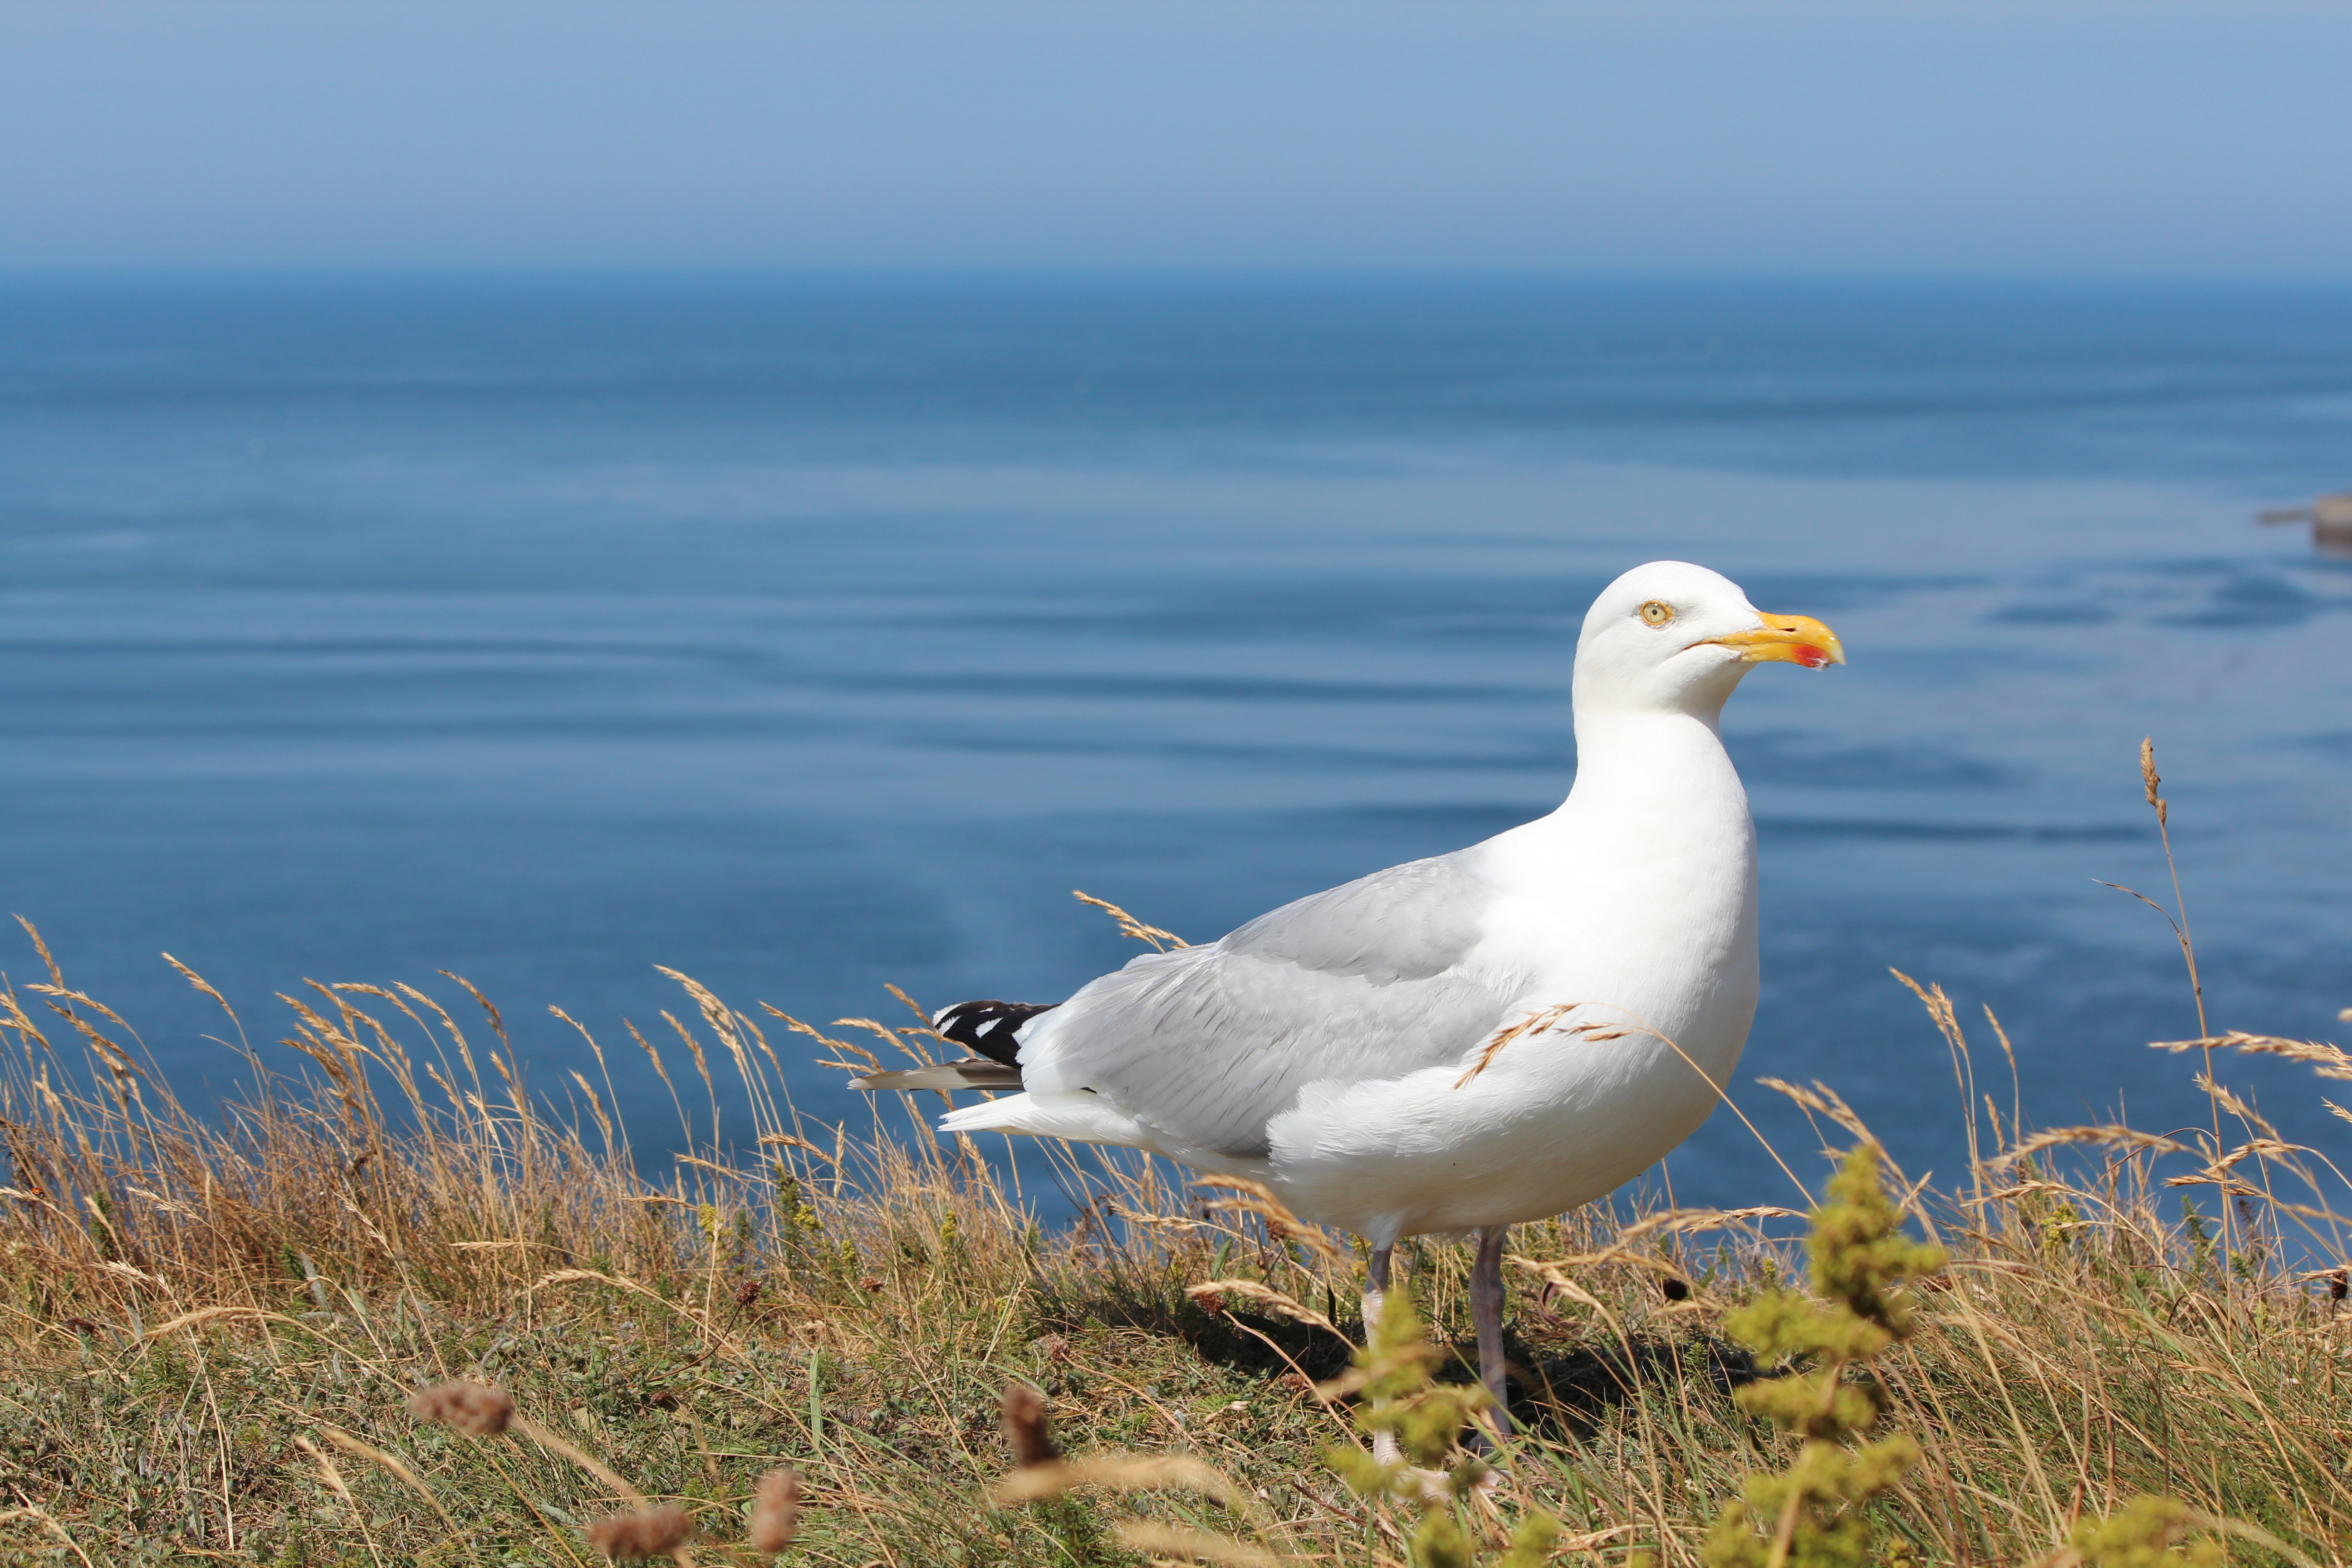
sea, coast, ocean, bird, shore, seabird, wildlife, gull, fauna, vertebrate, north sea, helgoland, sea island, charadriiformes, european herring gull